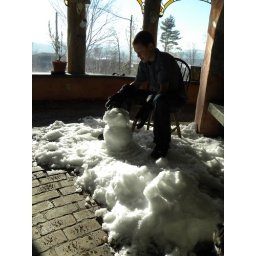
boy builds snowman in kitchen